Rooma

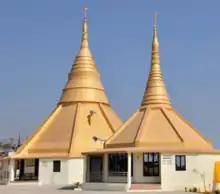
A meditation center situated at near Ema at Rooma

National Highway 19 (old number:NH 2) which connects Delhi with Dankuni near Kolkata passes from Rooma. Rooma has a bus stop near the highway and buses for major cities like Kanpur, Allahabad, Agra, Mathura, Faridabad, Jaipur etc. are easily available here. Kanpur Metropolitan Bus Service has bus routes from Rooma to different parts of Kanpur city and metropolitan area. Multinational cab companies like Ola and Uber have their services in Rooma.